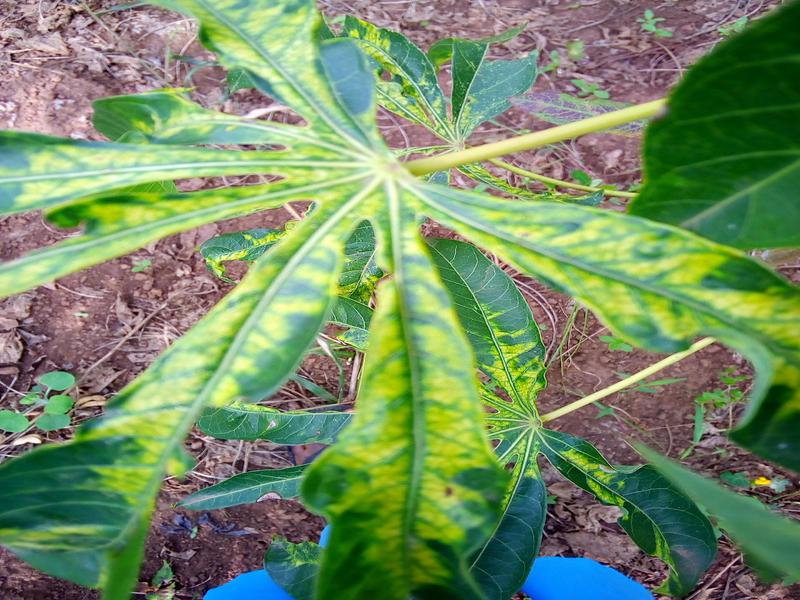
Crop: cassava
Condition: mosaic_disease